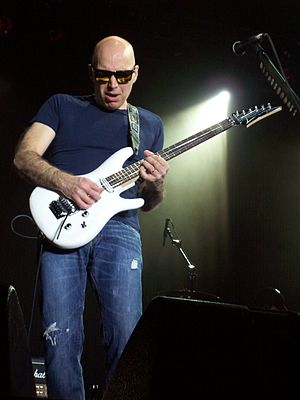
Joe Satriani
Joseph 'Joe' Satriani er en instrumental guitarist. Han anses at være blandt de teknisk dygtigste el-guitarister. Satriani er tydeligt inspireret af Ritchie Blackmore, Jimi Hendrix, Jimmy Page og Jeff Beck.